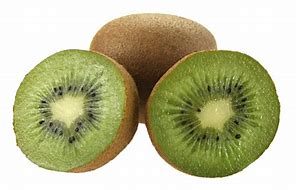
Label: Kiwi